Nabilah Lubis

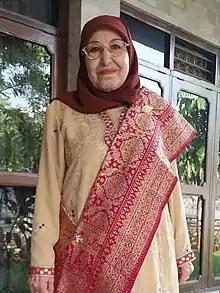
Nabilah Lubis

Nabilah Lubis (born Nabilah ‘Abdel Fattah, , ; March 14, 1942) is an Indonesian philologist, writer, translator and lecturer. Nabilah is an Egyptian woman who was married by a Batak Mandailing man from Medan named Burhanuddin Umar Lubis, so she changed her last name to Nabilah Lubis.